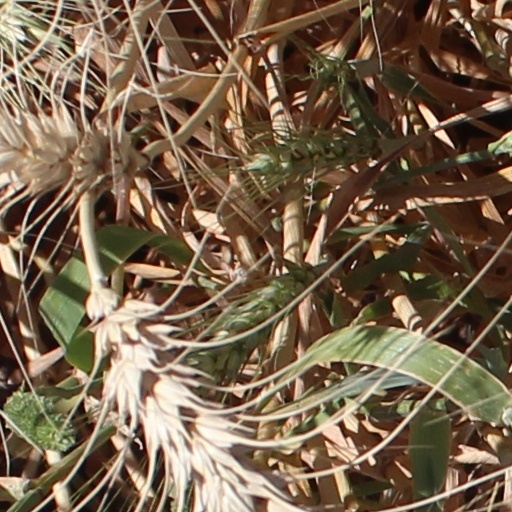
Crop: wheat